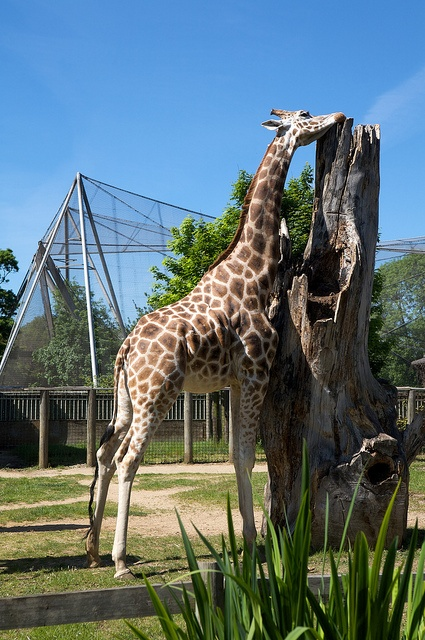
A giraffe standing next to a rotten tree.
a giraffe in a field near a broken tree
A giraffe rubbing its face on a tall tree stump.
A giraffe gnawing on part of the bark from a tree stump.
Young giraffe chewing on a tree trunk in an enclosure